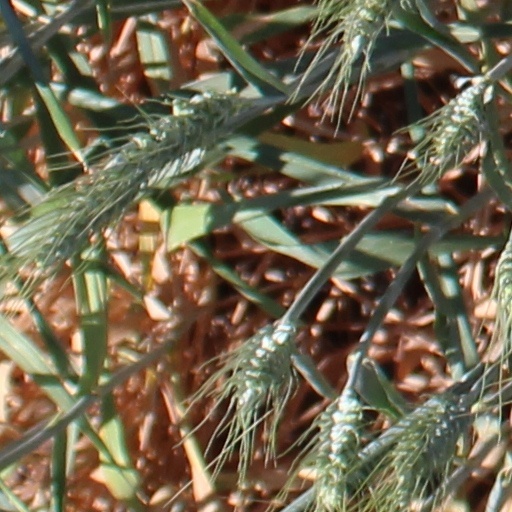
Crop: wheat